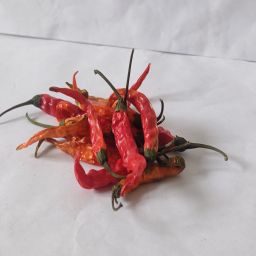
Crop: Chile Pepper
Quality: Dried